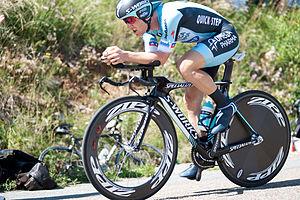
Levi Leiphemer - TDF 2012
Levi Leipheimer, né le 24 octobre 1973 à Butte dans le Montana, est un coureur cycliste américain, professionnel de 1997 à 2012. À la fois bon grimpeur et spécialiste du contre-la-montre, il s'illustre sur les courses par étapes. Il a ainsi remporté le Tour d'Allemagne, le Critérium du Dauphiné libéré, le Tour de Californie et le Tour de Suisse. Il est également monté sur le podium des Tours d'Espagne 2001 et 2008.
La saison 2012 de l'équipe cycliste Omega Pharma-Quick Step est la dixième saison au total pour la formation belge, mais la première saison de l'équipe avec le nouveau sponsor Omega Pharma, arrivé de l'ancienne Omega Pharma-Lotto, et Quick Step, déjà sponsor de la formation les années précédentes, après un rapprochement fait en cours d'année 2011. En tant qu'équipe World Tour, l'équipe participe à l'ensemble du calendrier de l'UCI World Tour, du Tour Down Under en janvier au Tour de Pékin en octobre. Parallèlement, Omega Pharma-Quick Step peut participer aux courses des circuits continentaux de cyclisme.